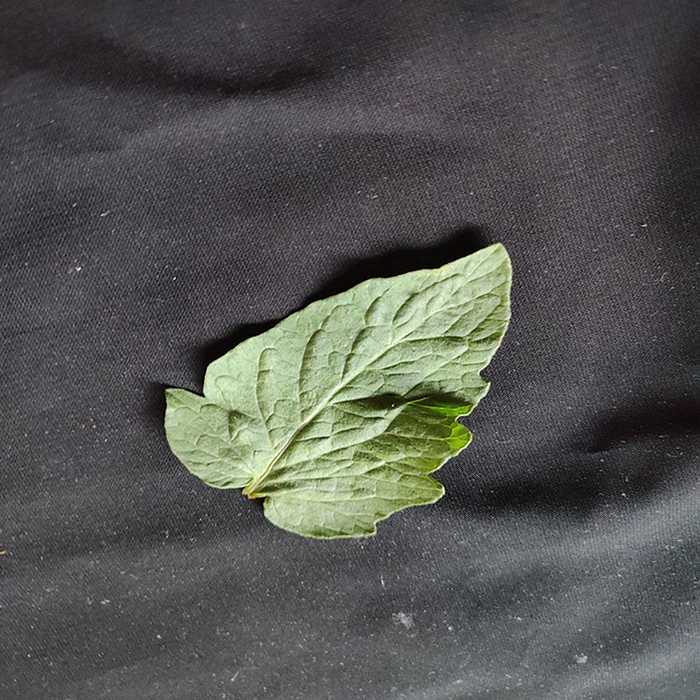
Plant: Tomato
Label: Tomato Fresh leaf